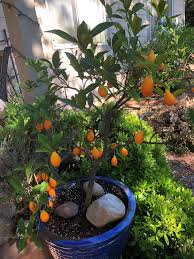
Label: Orange